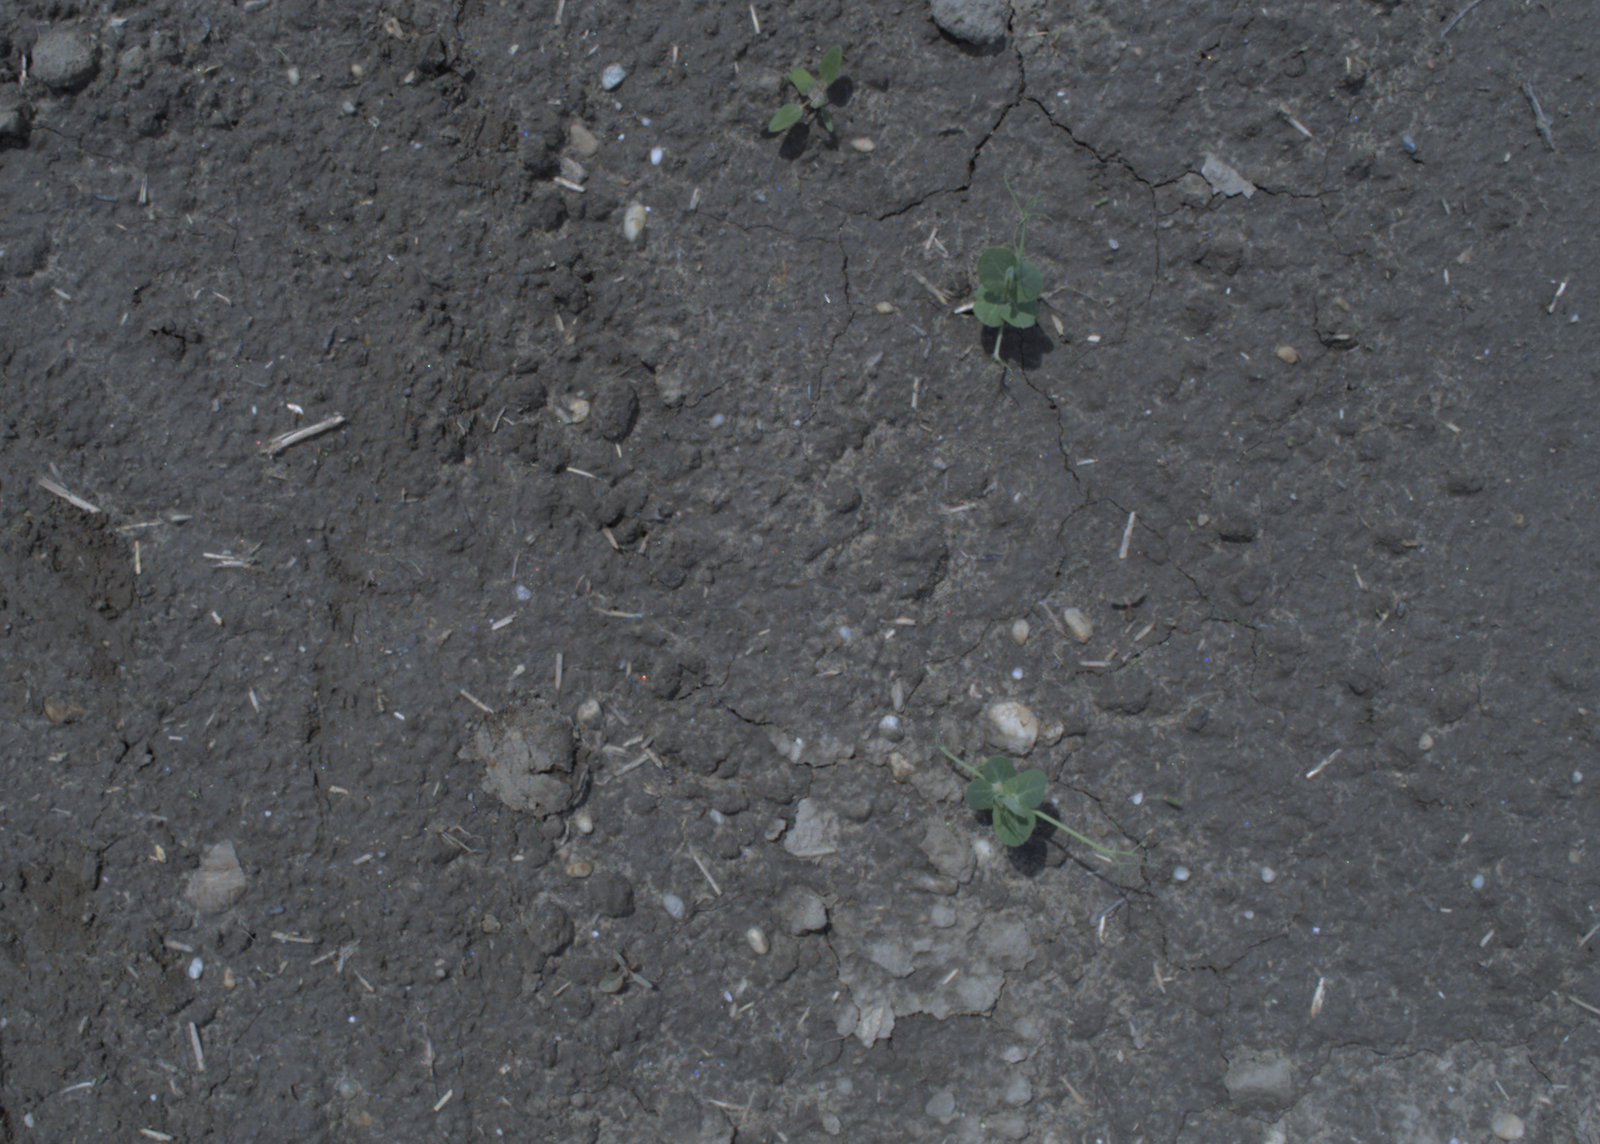
Capture date: 20.05.2021 12:55:35
Weather: mixed
Wind: strong
Seeding date: 27.04.2021
Plant canopy height (mm): 1002